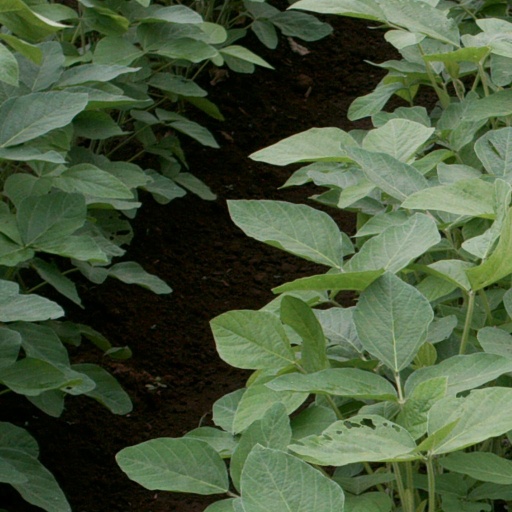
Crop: soybean